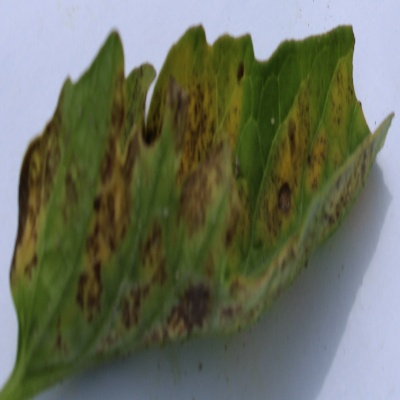
Crop: Tomato
Condition: septoria leaf spot